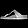
Label: Sandal